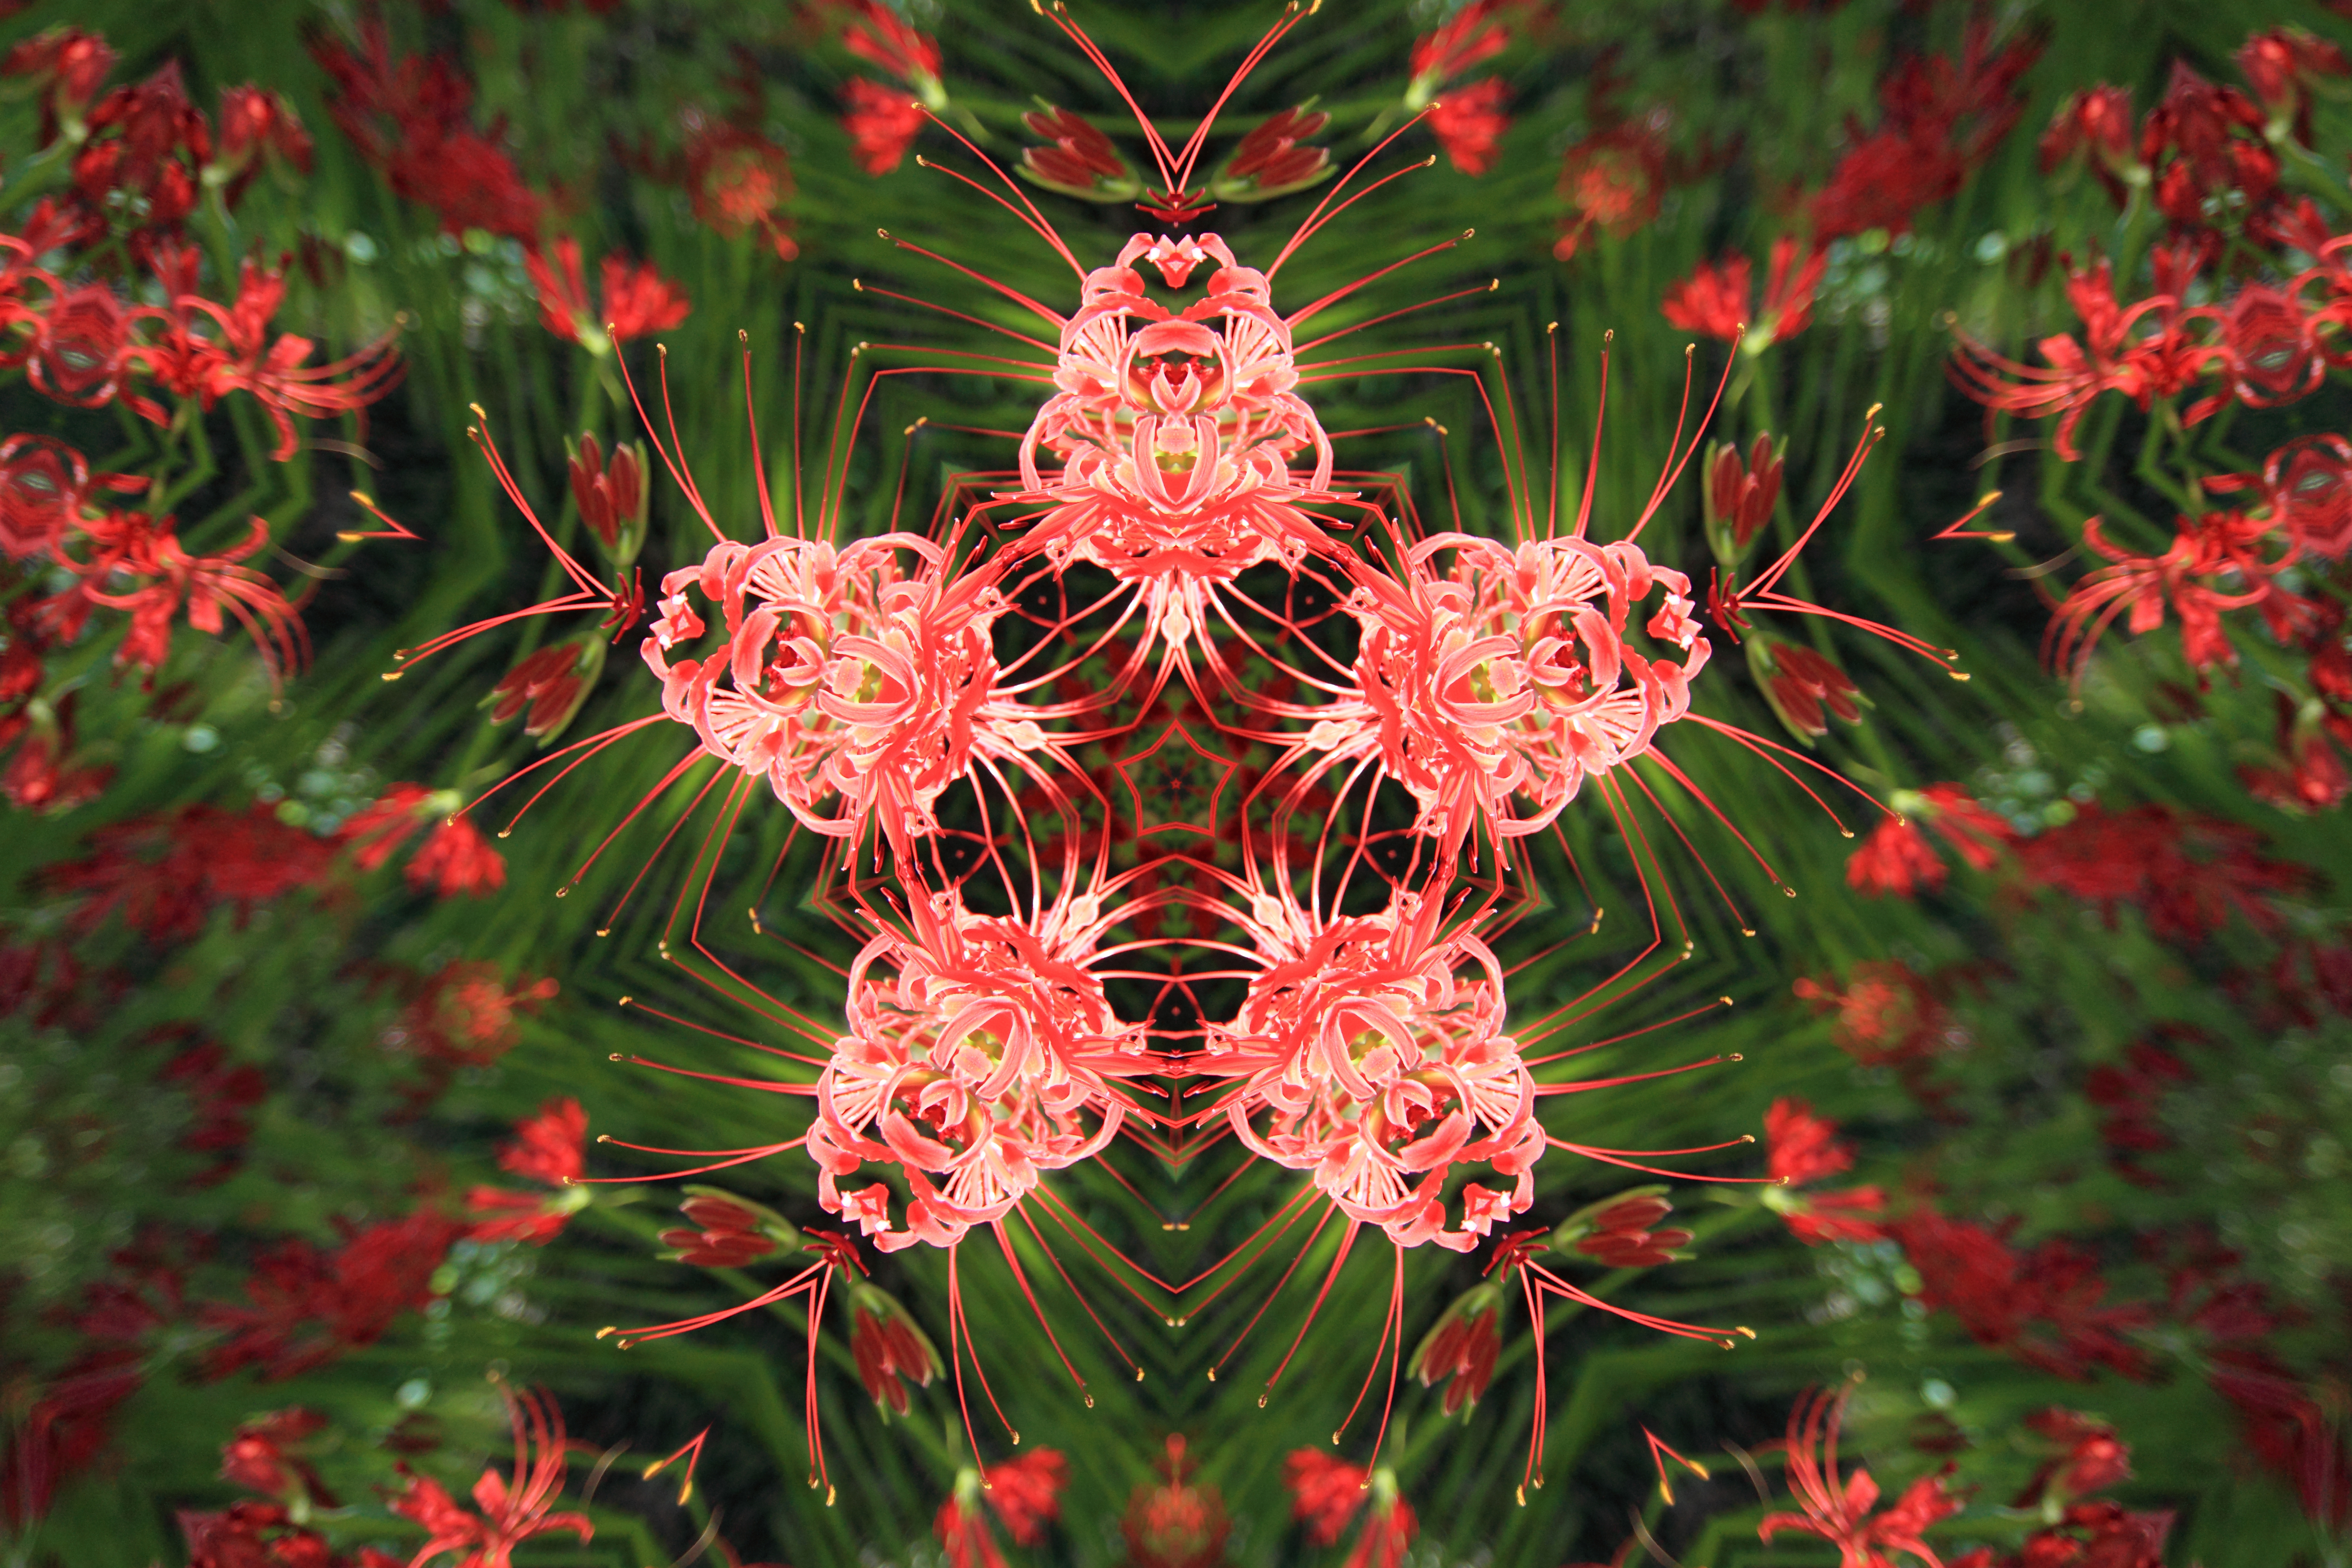
tree, nature, branch, plant, leaf, flower, autumn, botany, flora, wildflower, shrub, photoshop, plugin, kaleidoscope, macro photography, woody plant, land plant